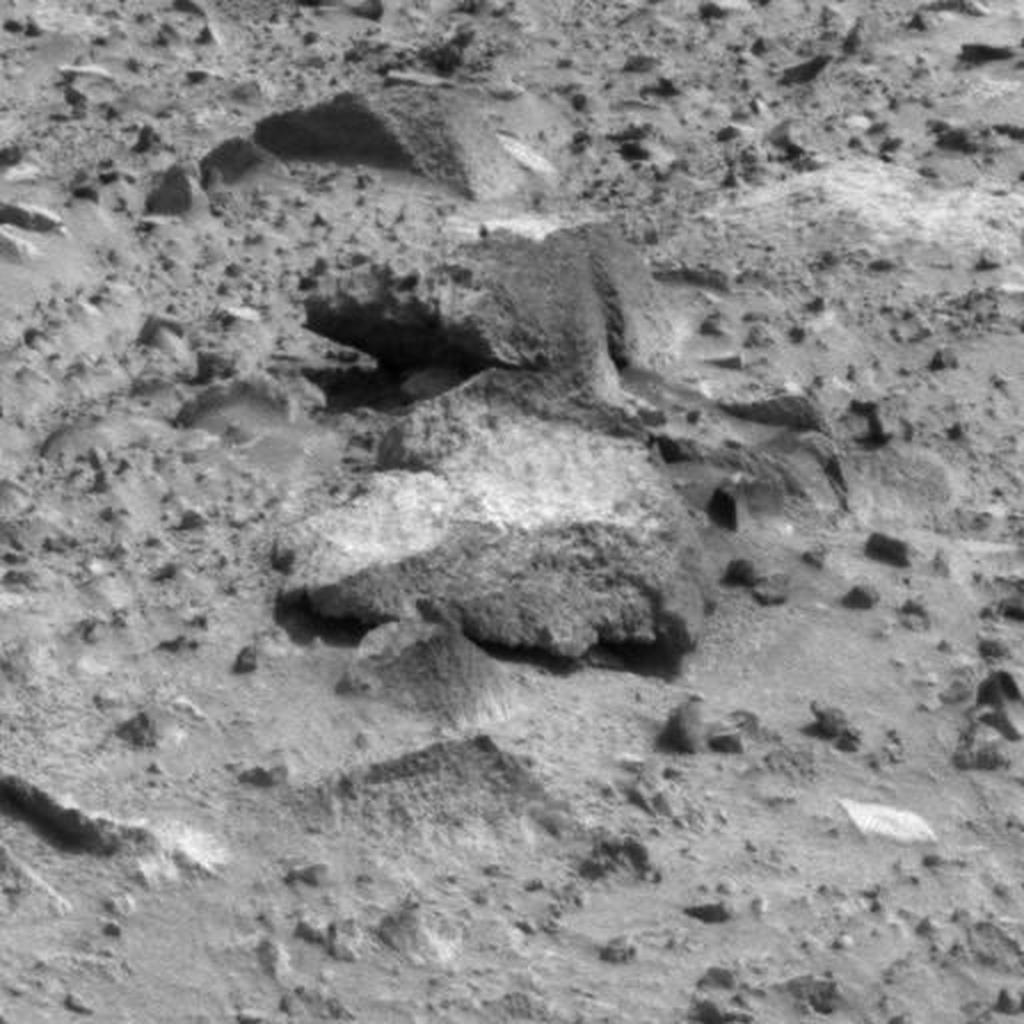
Surface features visible: Rock Outcrops, Clasts, Soil, Nearby Surface